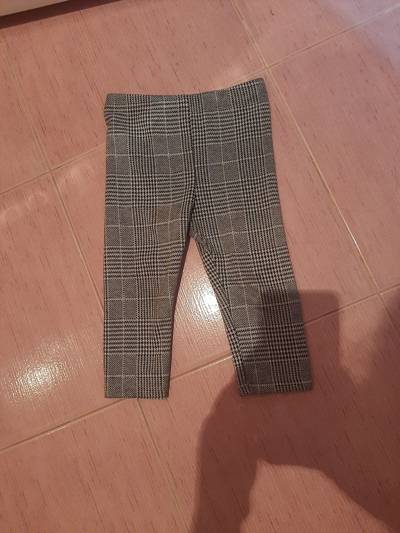
Waste category: clothes